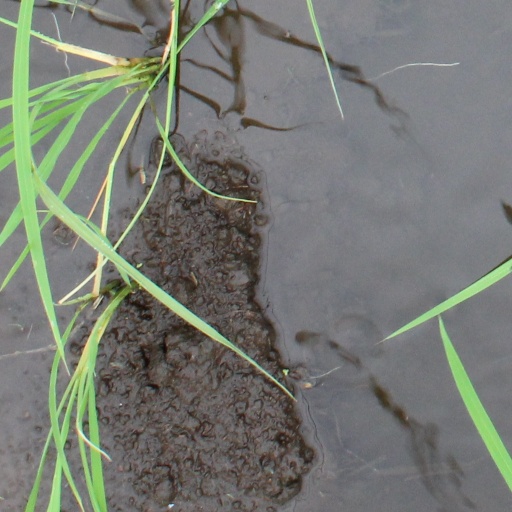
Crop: rice